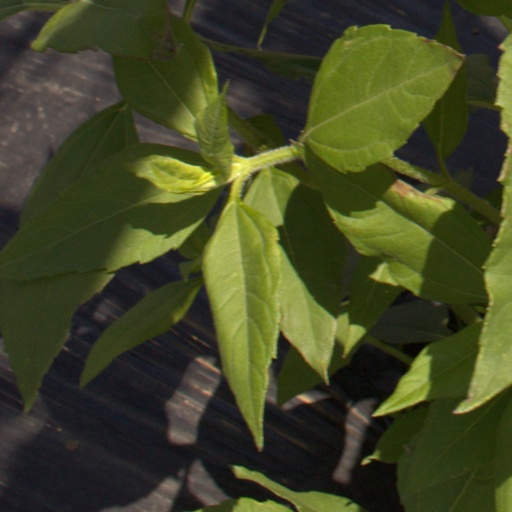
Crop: Jerusalem artichoke